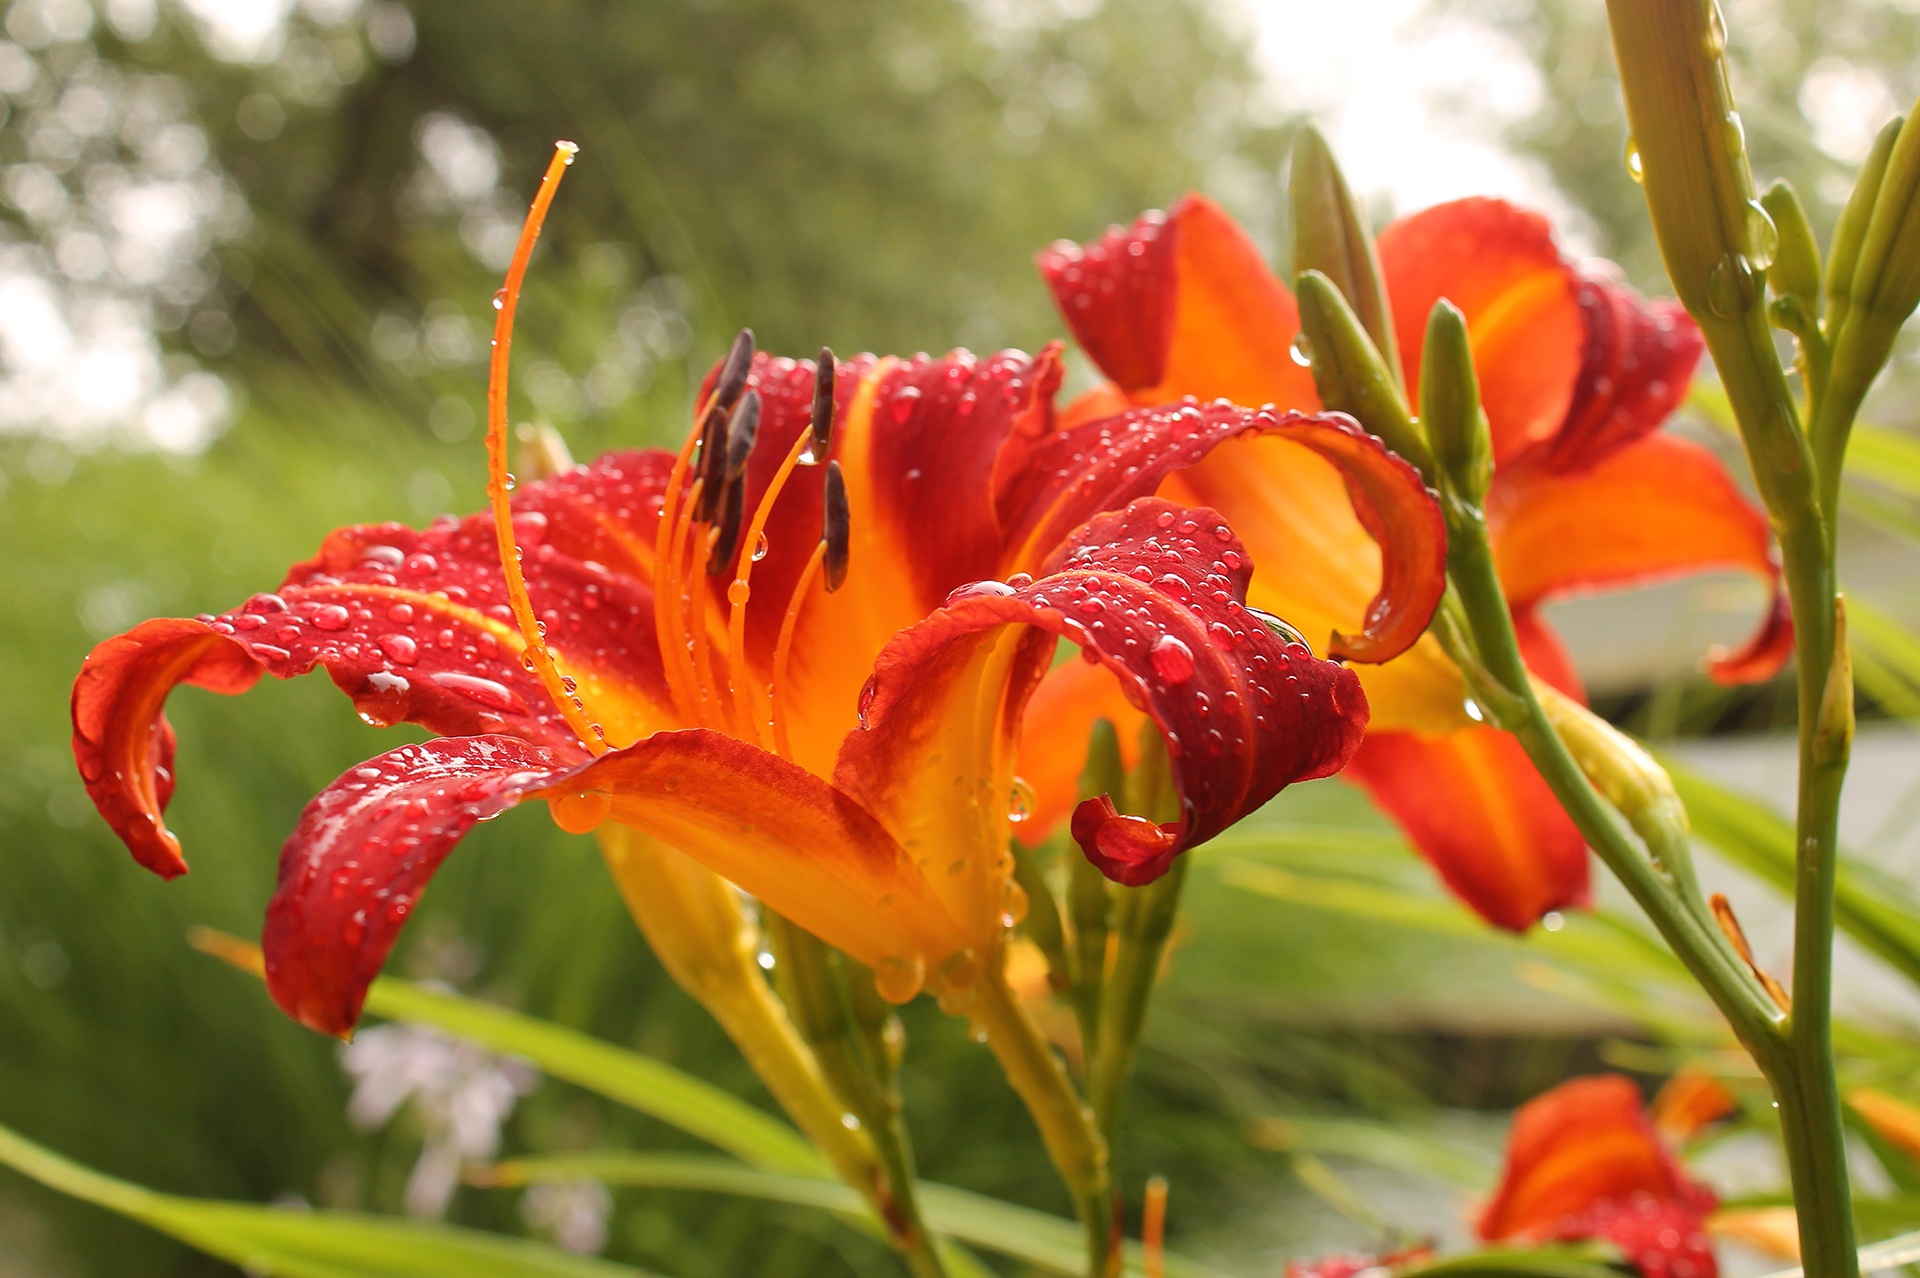
blossom, drop, plant, rain, flower, petal, bloom, raindrop, wet, spring, red, color, fresh, botany, blooming, yellow, flora, wildflower, droplets, vivid, shrub, damp, lily, moist, daylily, moisture, macro photography, day lily, flowering plant, orange lily, land plant